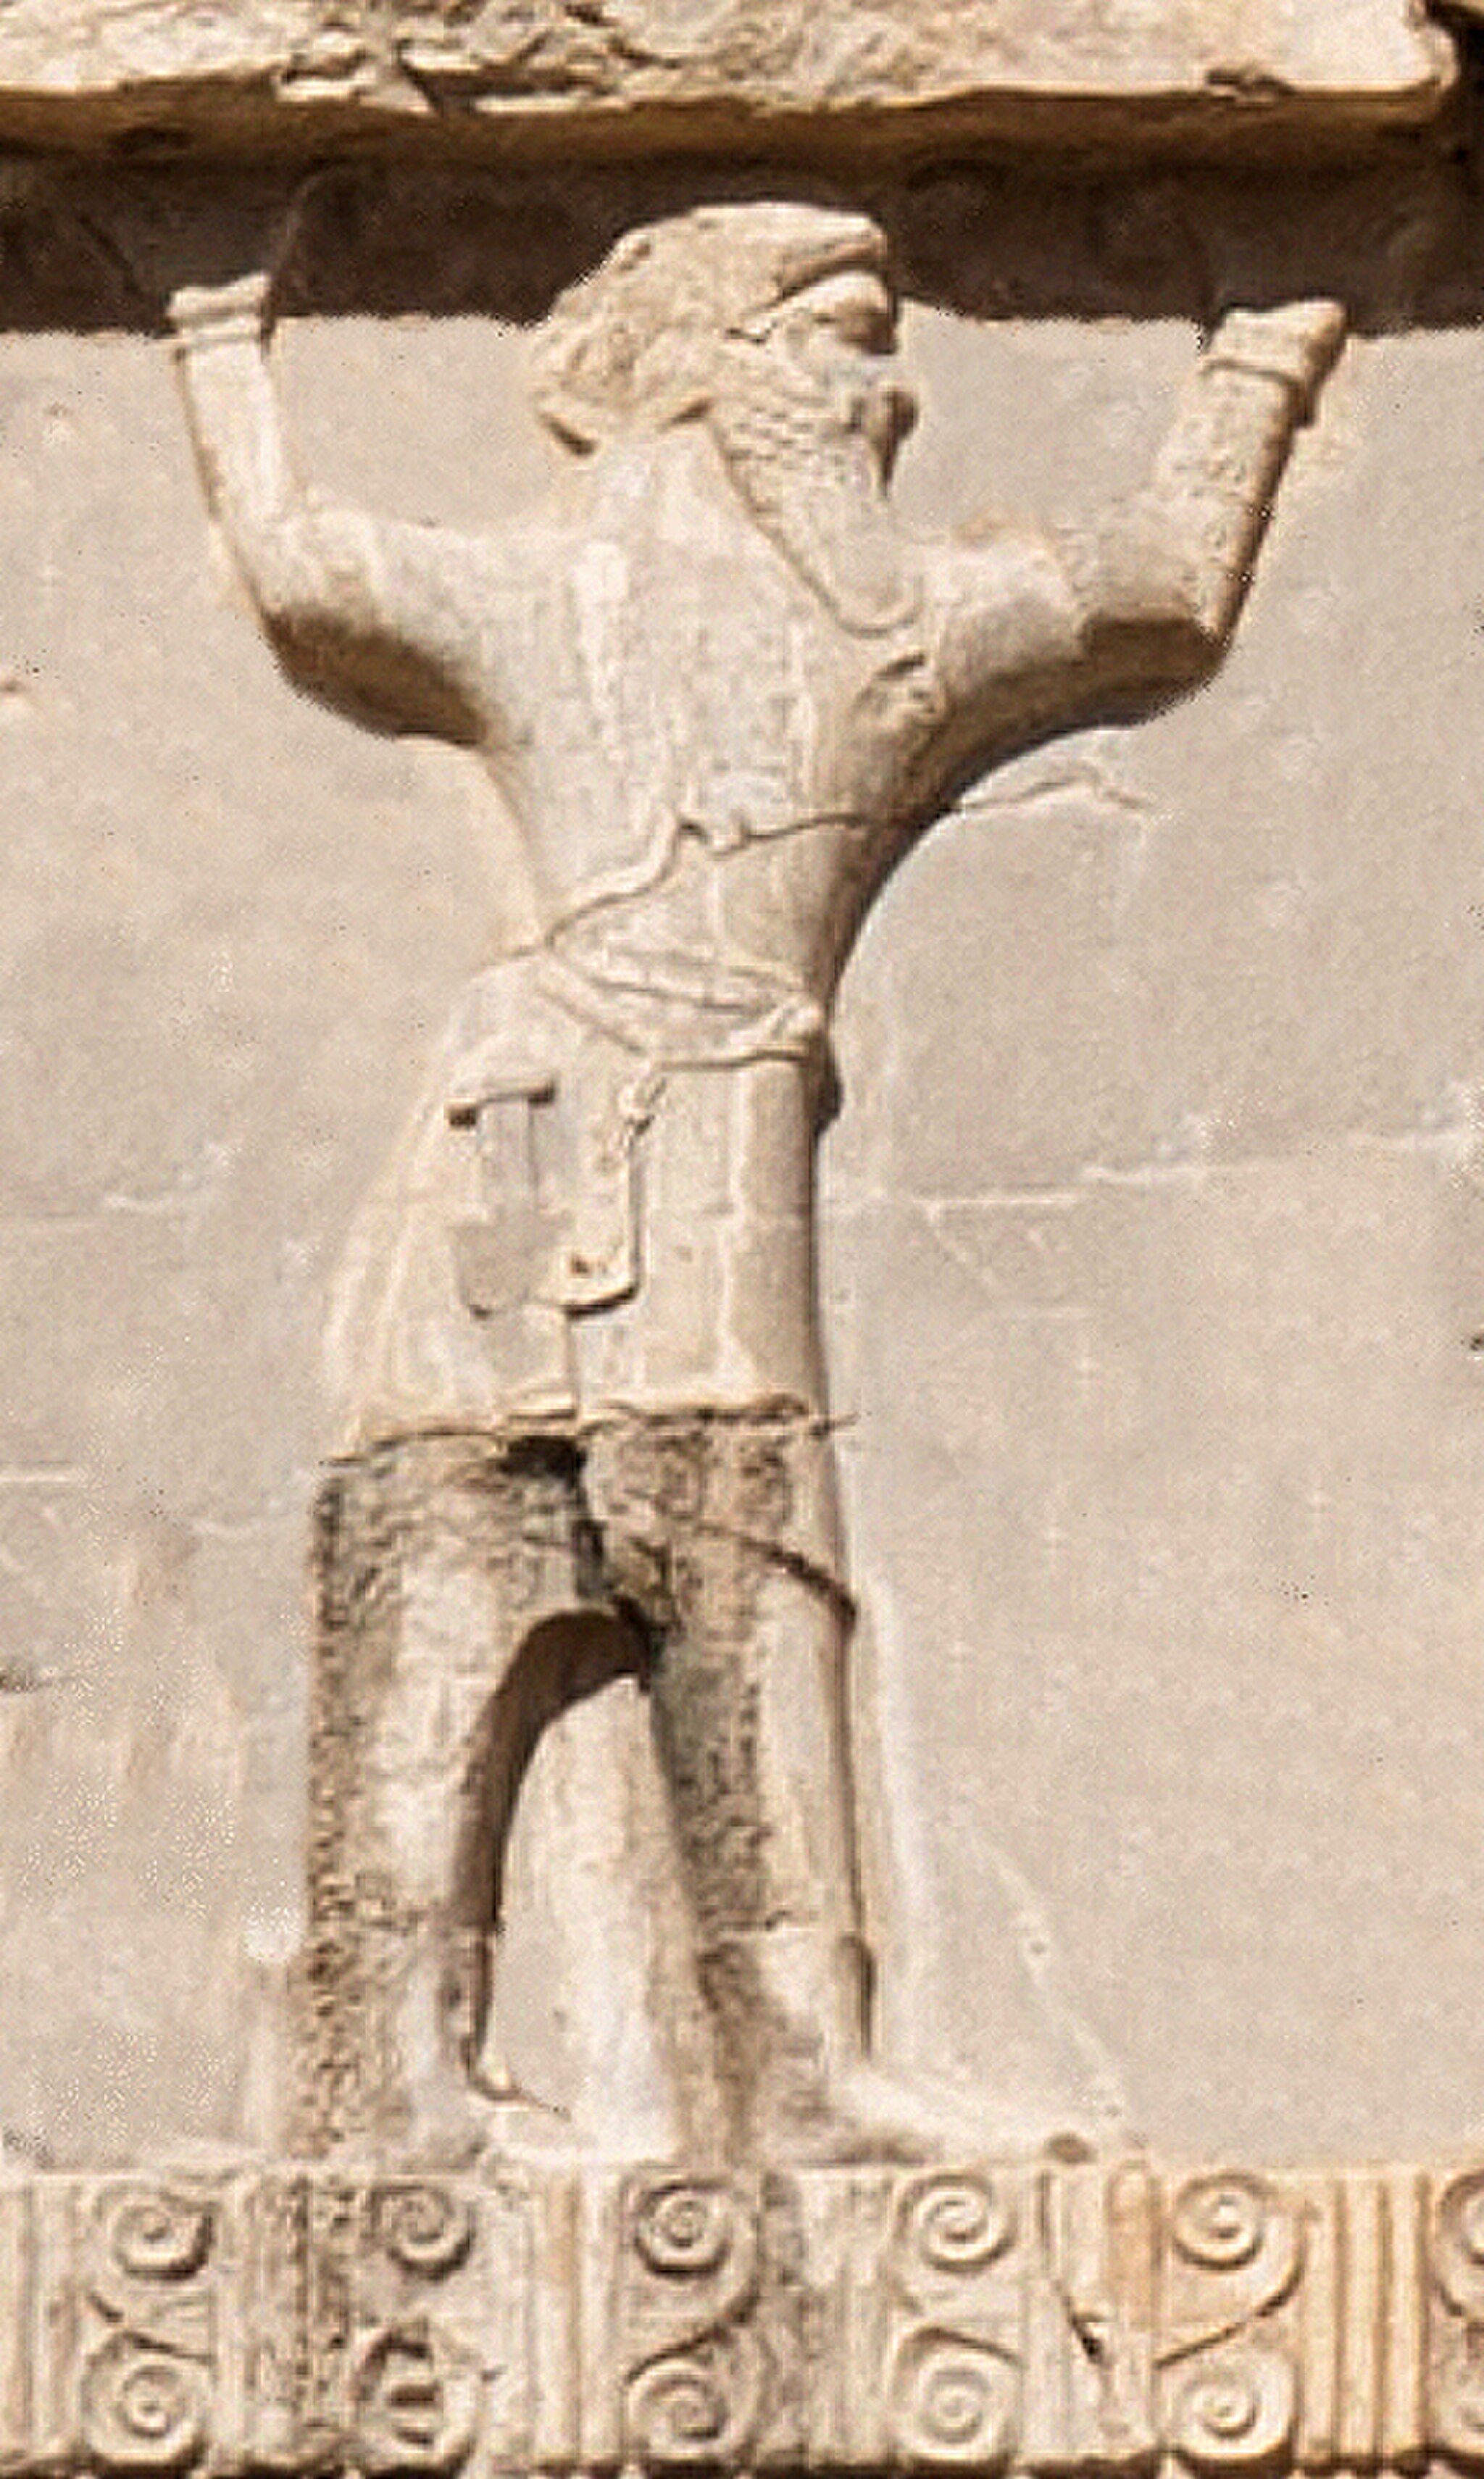
Title: Xerxes I tomb Parthian soldier circa 470 BCE
Description: Xerxes I tomb Parthian soldier circa 470 BCE
Date: 2018-10-17
Categories: Parthia, Tomb of Xerxes I, Extracted images